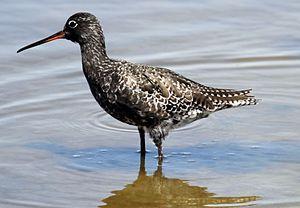
Cette liste des oiseaux au Canada provient de Bird Checklists of the World en date du mois de juillet 2018.